Mummers' play

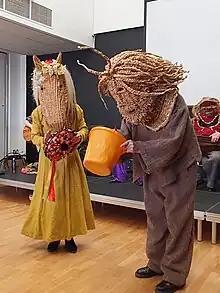
The Armagh Rhymers performing at Aonach Mhacha in March 2023

In 1418 a law was passed in London forbidding in the city "mumming, plays, interludes or any other disguisings with any feigned beards, painted visors, deformed or coloured visages in any wise, upon pain of imprisonment".